Ostróda

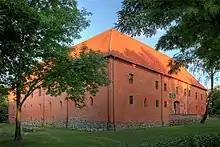
Ostróda Castle

At the site of an original settlement of Old Prussians on an island at the river delta where the Drwęca river flows into Lake Drwęca the town of Ostróda evolved. In 1270 the Teutonic Order began constructing wooden earthworks to control the original settlement as well as defend the initial Polish and German settlers. The knights named the new town "Osterode" after Osterode am Harz in present-day Lower Saxony, Germany (now a sister city with Ostróda). Between 1349-1370 the Order replaced the wood-and-earth fort with a stone castle. The town, whose charter traditionally dates to 1335, quickly became a regional administrative center for the Order.